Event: Nepal Earthquake
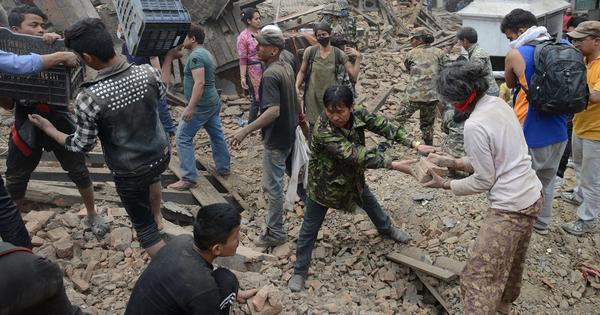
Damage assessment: damage